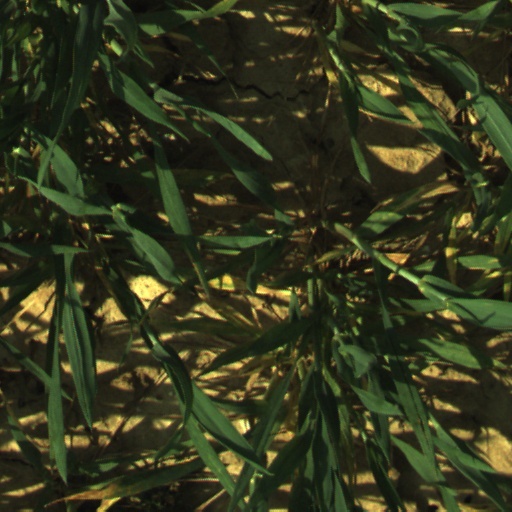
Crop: wheat